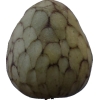
Label: cherimoya